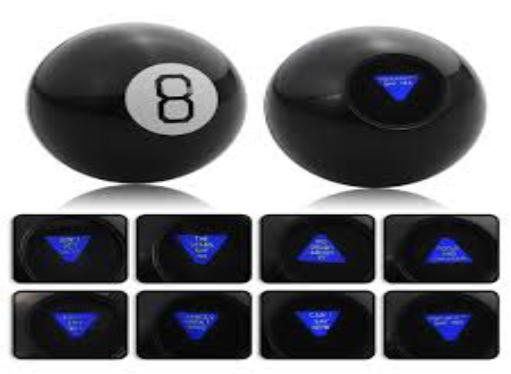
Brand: magic 8-ball
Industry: Leisure